Saxon milepost

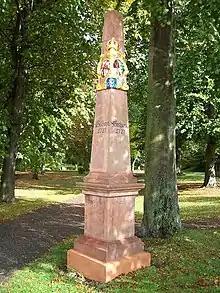
One of the two postal mileposts in Geithain, in front of the Lower Gate ("Untertor") in the municipal park

A Saxon milepost (colloquially "sächsische Postmeilensäule" or "Postsäule") was a milepost in the former Electorate of Saxony that gave distances expressed as journey times to the nearest eighth of an hour. With one hour being the equivalent of one league, this corresponds to a distance of about 566 m. The design of the mileposts varied according to the distance at which they were placed. They were hewn from natural stone into the shape of an obelisk, an ancient herma or a stele. Their prototype was the Roman milepost. From its German name "römische Meilensäule" the rather inaccurate German description of "Säule" (lit.: "column") was derived. The Saxon head postal director ("Oberpostdirektor"), Paul Vermehren, brought about their inception based on official distance surveys, whose results were given in leagues on the post mileposts. A league in Saxony at that time (1722 to 1840) was meant to be an hour's journey, equivalent to half a mile or 4.531 kilometres.